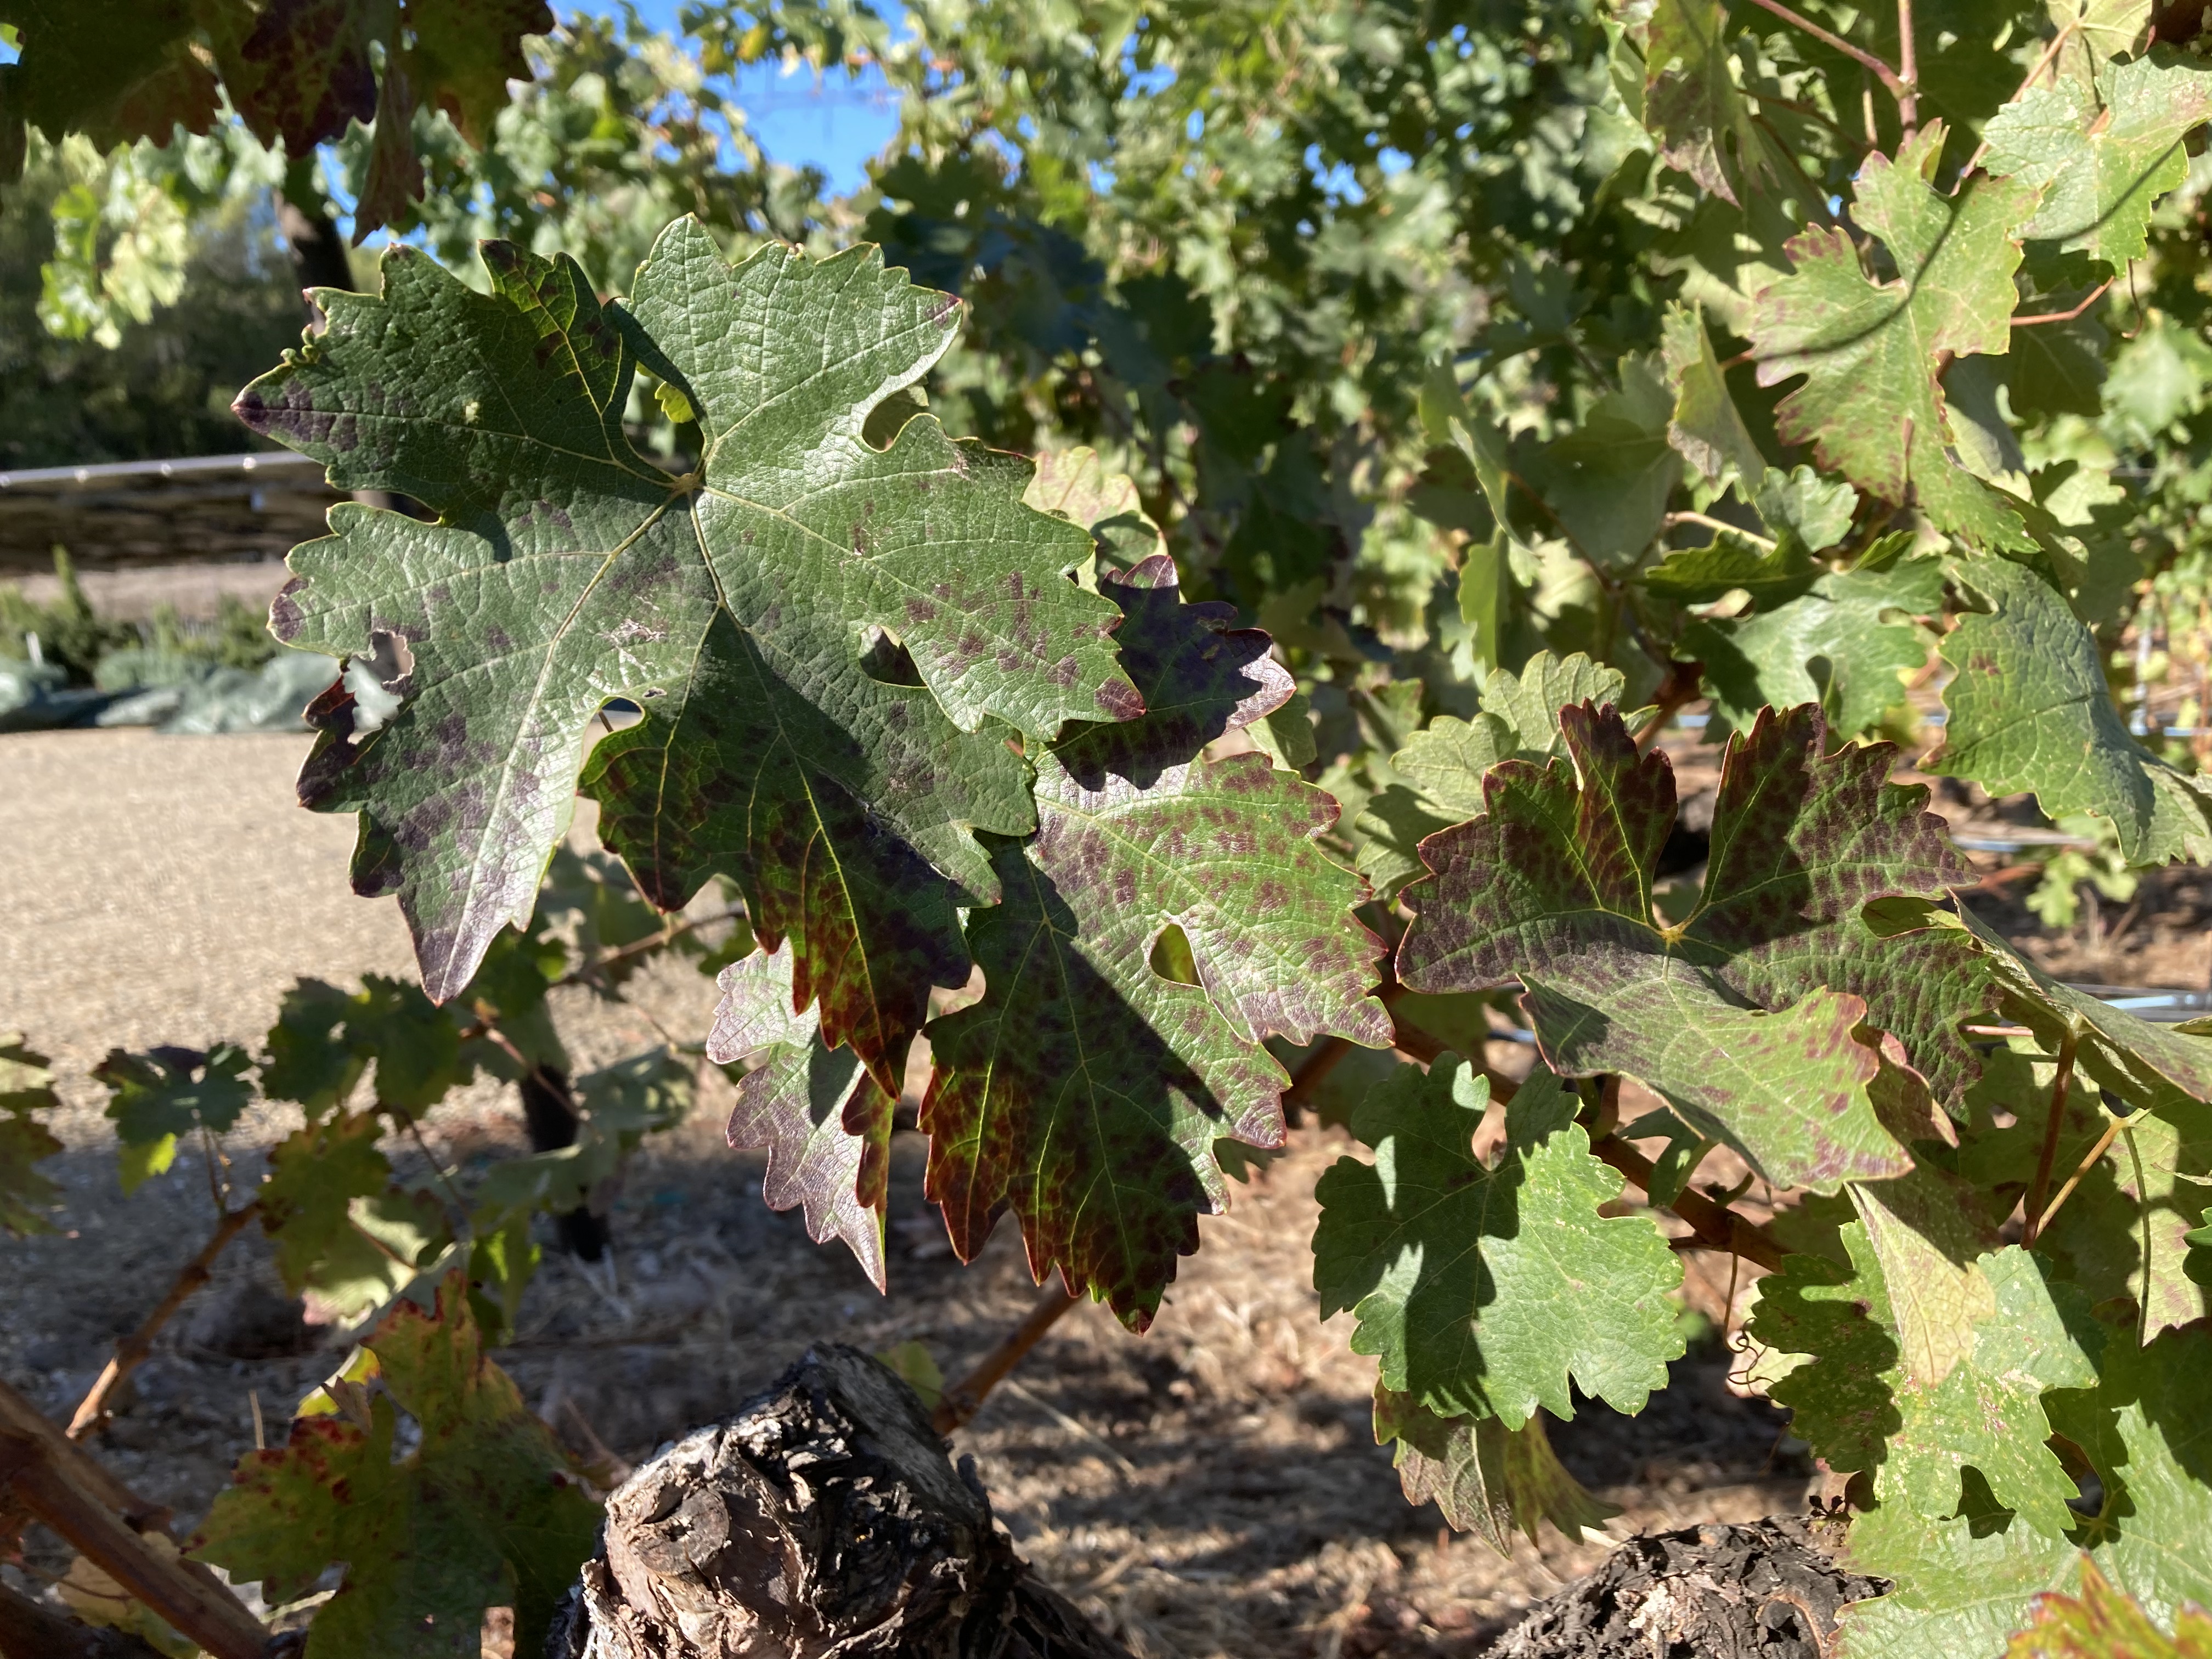
Label: Leafroll 3